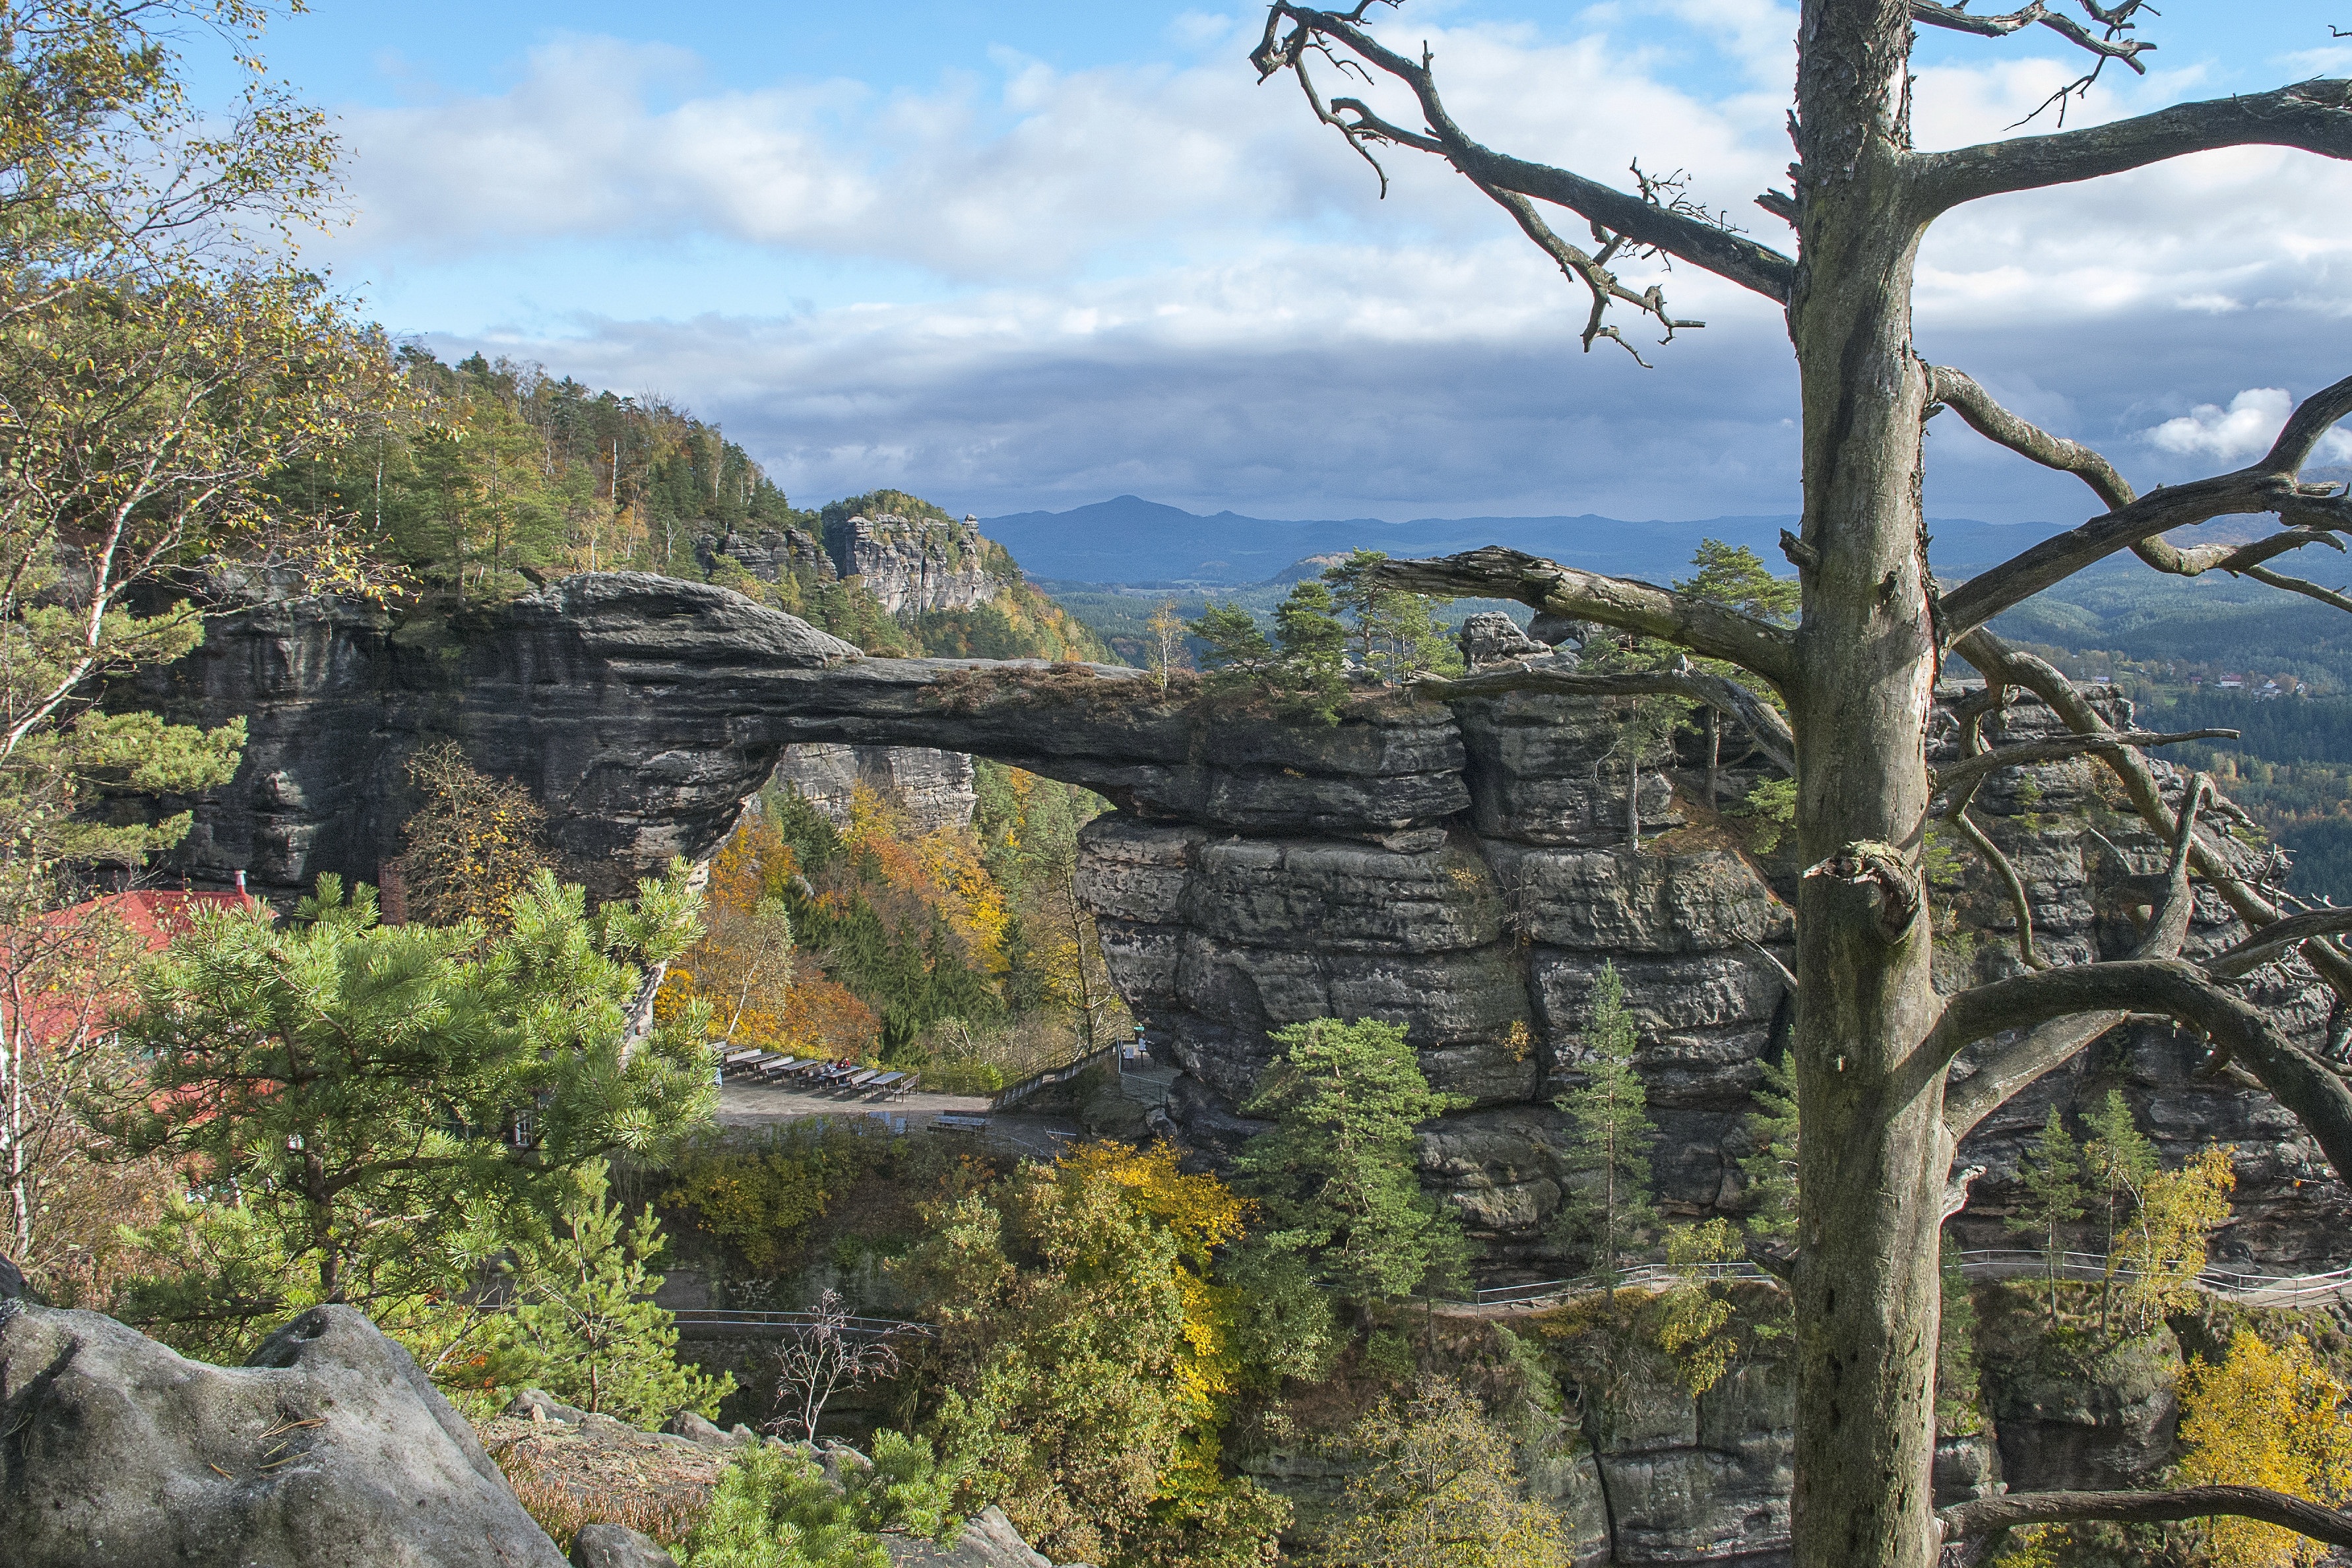
landscape, tree, rock, wilderness, mountain, flower, cliff, park, tourism, terrain, geology, ruins, czech republic, gateway